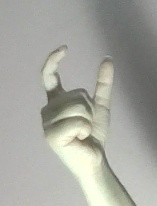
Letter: nun